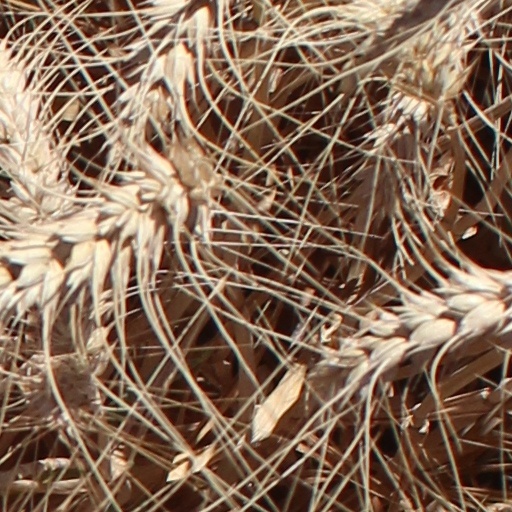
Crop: wheat